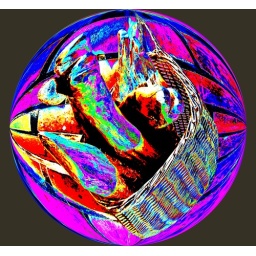
in a basket on a brick wall